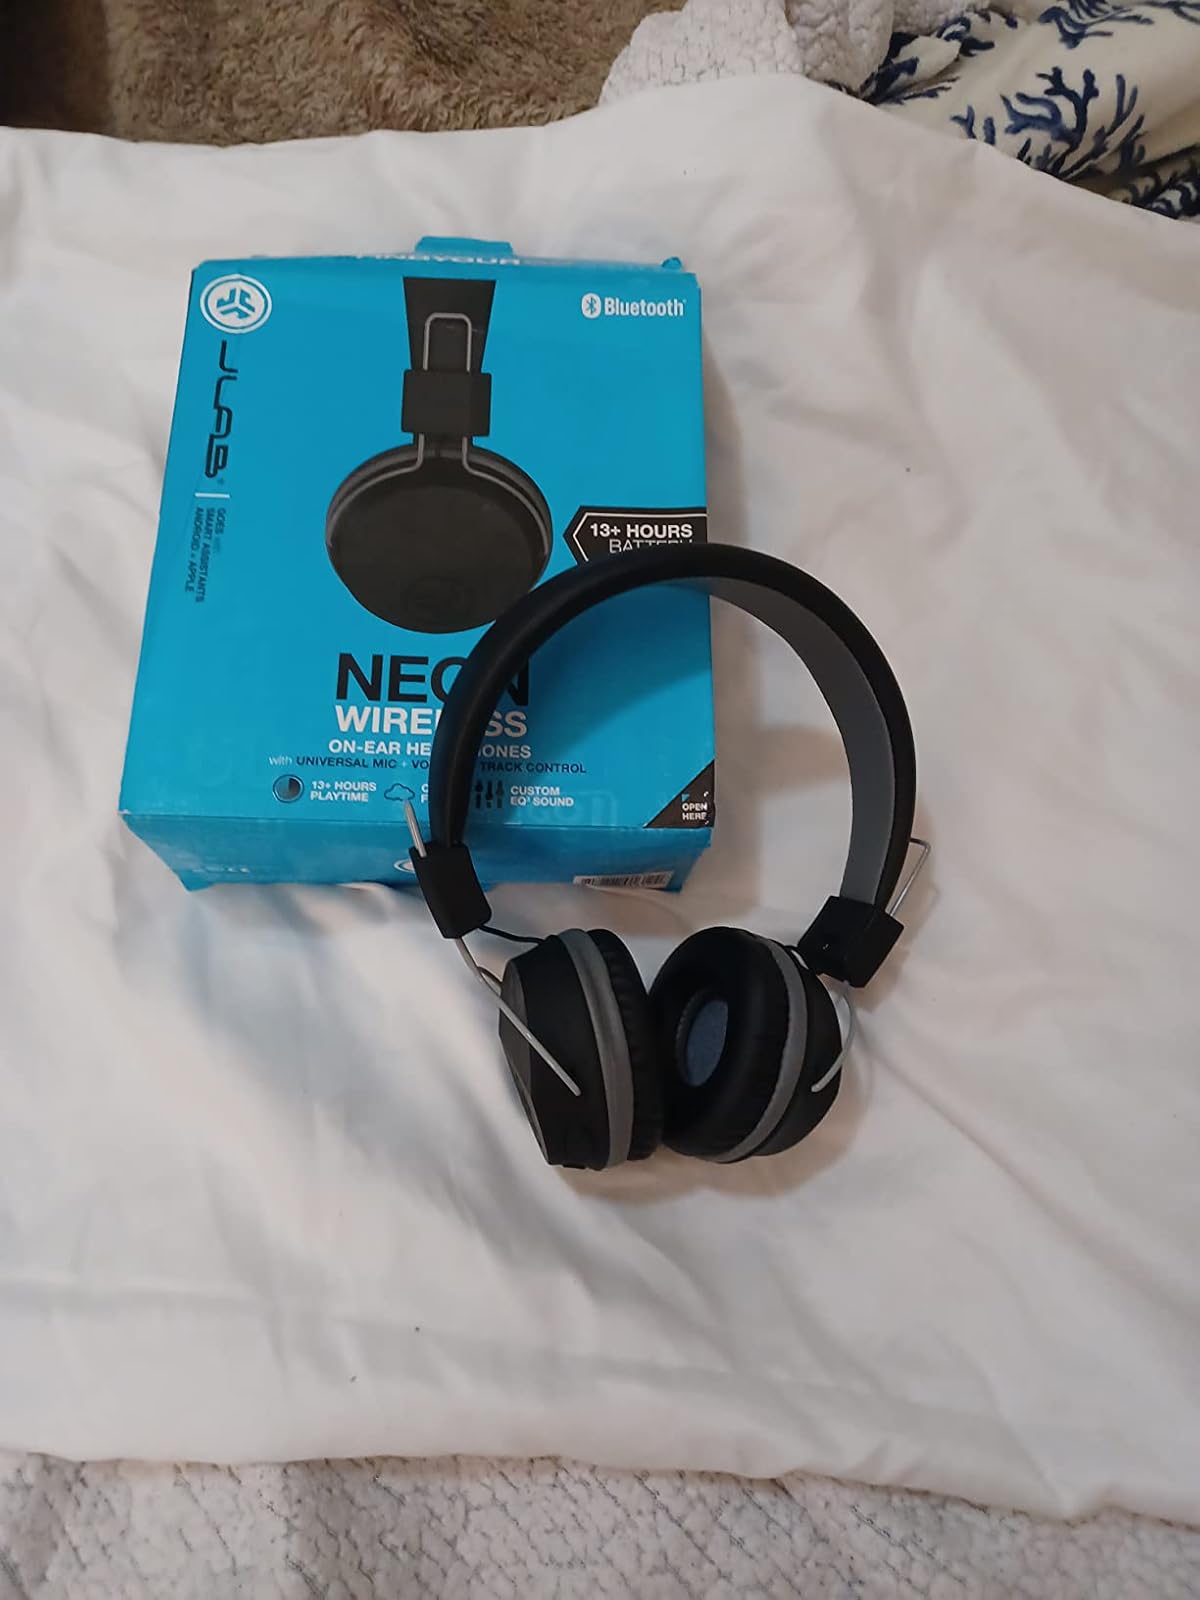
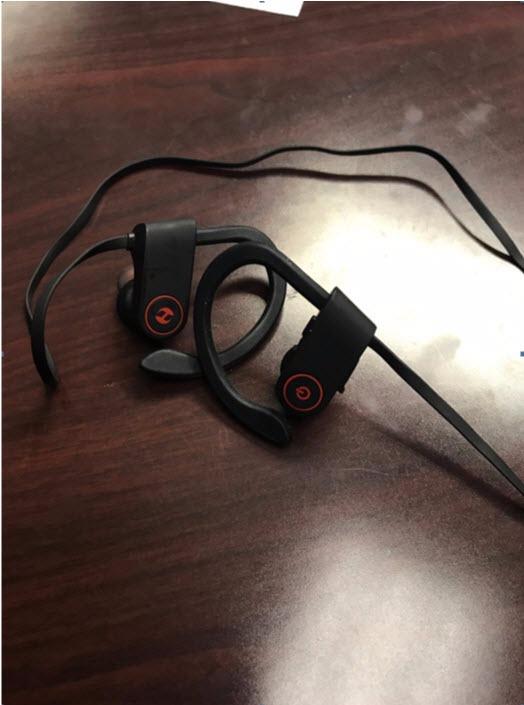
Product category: headphones
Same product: no